Ōgata Station

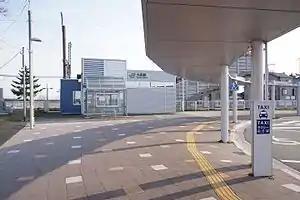
Ōgata Station North Exit (March 2017)

is a train station in Higashi-ku, Niigata, Niigata Prefecture, Japan, operated by East Japan Railway Company (JR East).